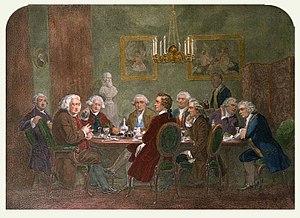
Samuel Johnson, né le 18 septembre 1709 et mort le 13 décembre 1784, est l'un des principaux auteurs de la littérature britannique. Poète, essayiste, biographe, lexicographe, traducteur, pamphlétaire, journaliste, éditeur, moraliste et polygraphe, il est aussi un critique littéraire des plus réputés.
Le Literary Club, ou The Club, est une assemblée littéraire fondée à Londres en février 1764 par l'écrivain Samuel Johnson et le peintre Joshua Reynolds sur le modèle de l'Académie française. Leur dessein était de former une société d'excellence en réunissant les meilleurs spécialistes en tous domaines, littéraire, philosophique, scientifique ou artistique, comme en témoigne la liste de ses membres dès les premières années : le philosophe Edmund Burke, l'acteur David Garrick, l'historien Edward Gibbon, le naturaliste Joseph Banks, l'économiste Adam Smith...